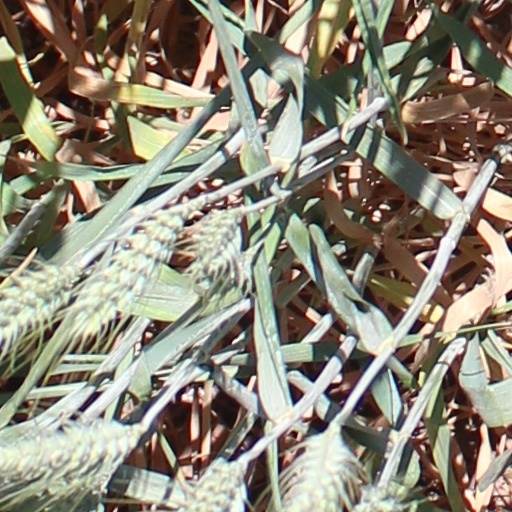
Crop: wheat